VTech CreatiVision

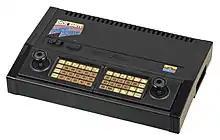
VTech CreatiVision rebranded as The Dick Smith Wizzard

The CreatiVision console sports an 8-bit Rockwell 6502 CPU at a speed of 2 MHz, 1KB of RAM and 16KB of Video RAM, and has a graphics resolution of 256 × 192 with 16 colors and 32 sprites. The console has two integrated joystick/membrane keypad controllers (much like the ColecoVision and Atari 5200) which, when set in a special compartment on top of the console, can be used as a computer keyboard. The CreatiVision has interfaces for a cassette player, an extra rubber keyboard, parallel I/O interface, floppy disk drive and modem (likely unreleased) and one memory expansion module for use with the Basic language cartridge. Any Centronics-compatible printer can be connected to the I/O module if present.